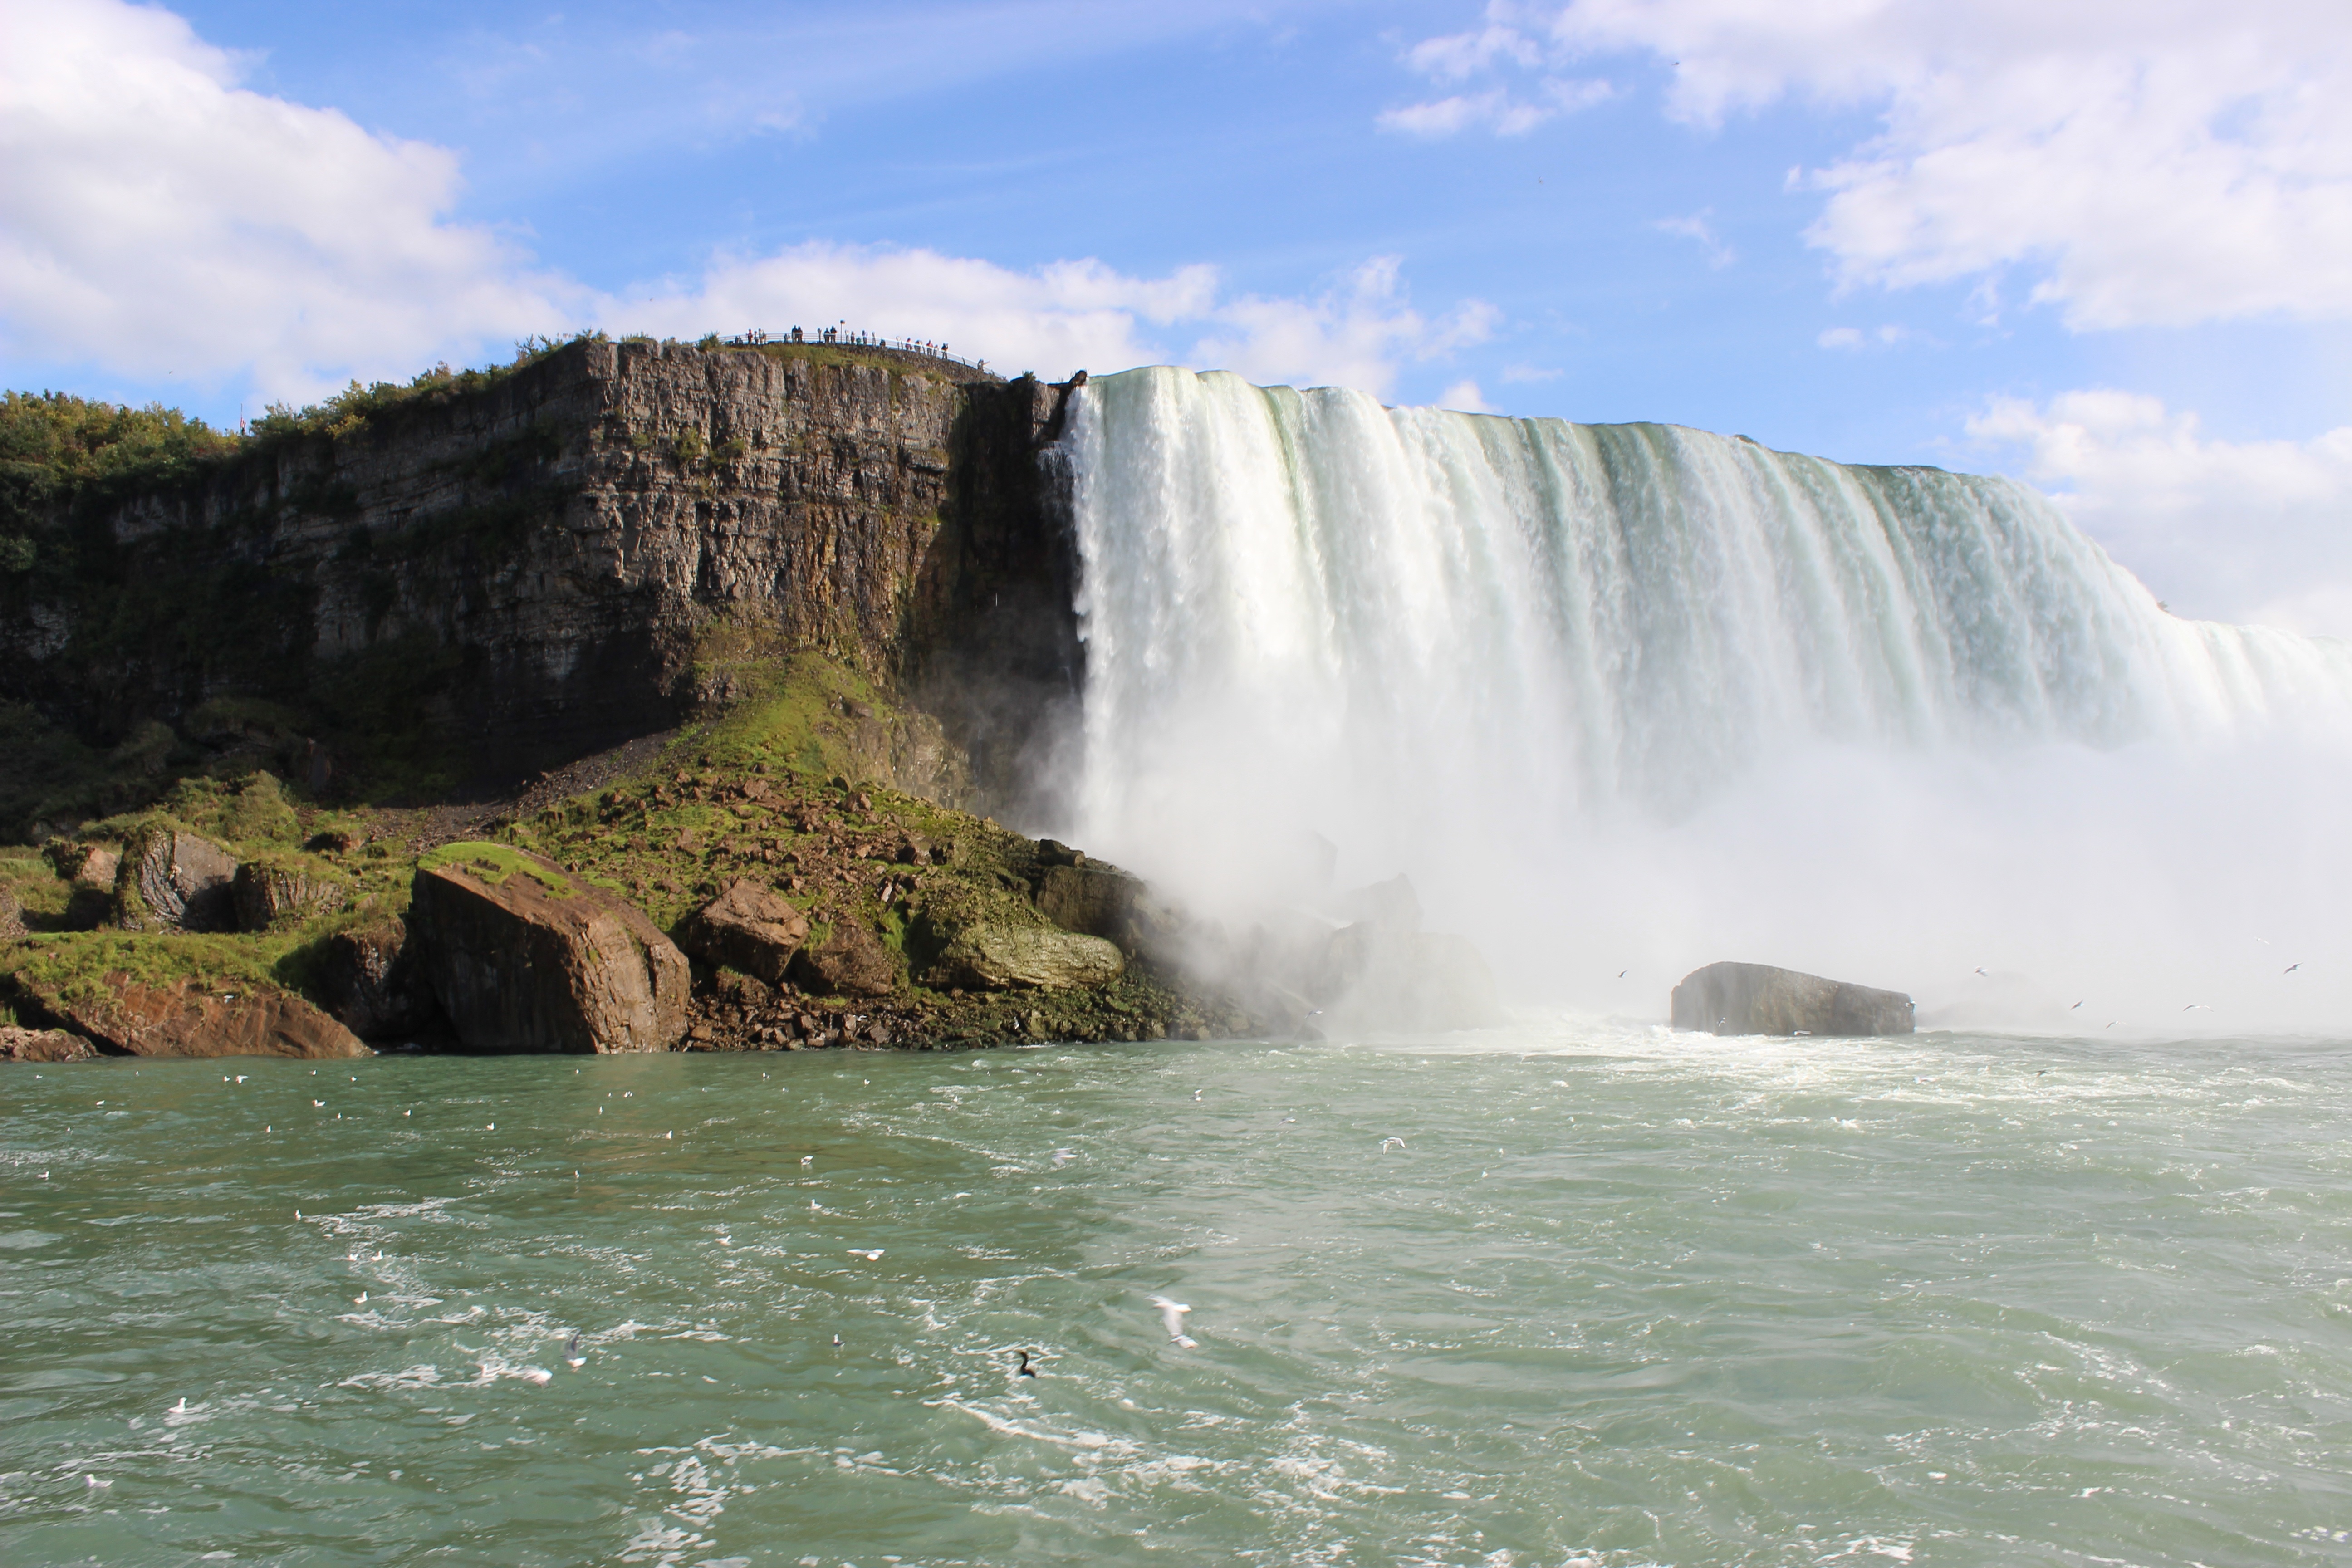
sea, coast, water, nature, rock, waterfall, wave, new york, river, cliff, foam, cascade, scenic, scenery, usa, rapid, landmark, attraction, terrain, body of water, rocks, wonder, niagara, water feature, niagara falls, wind wave